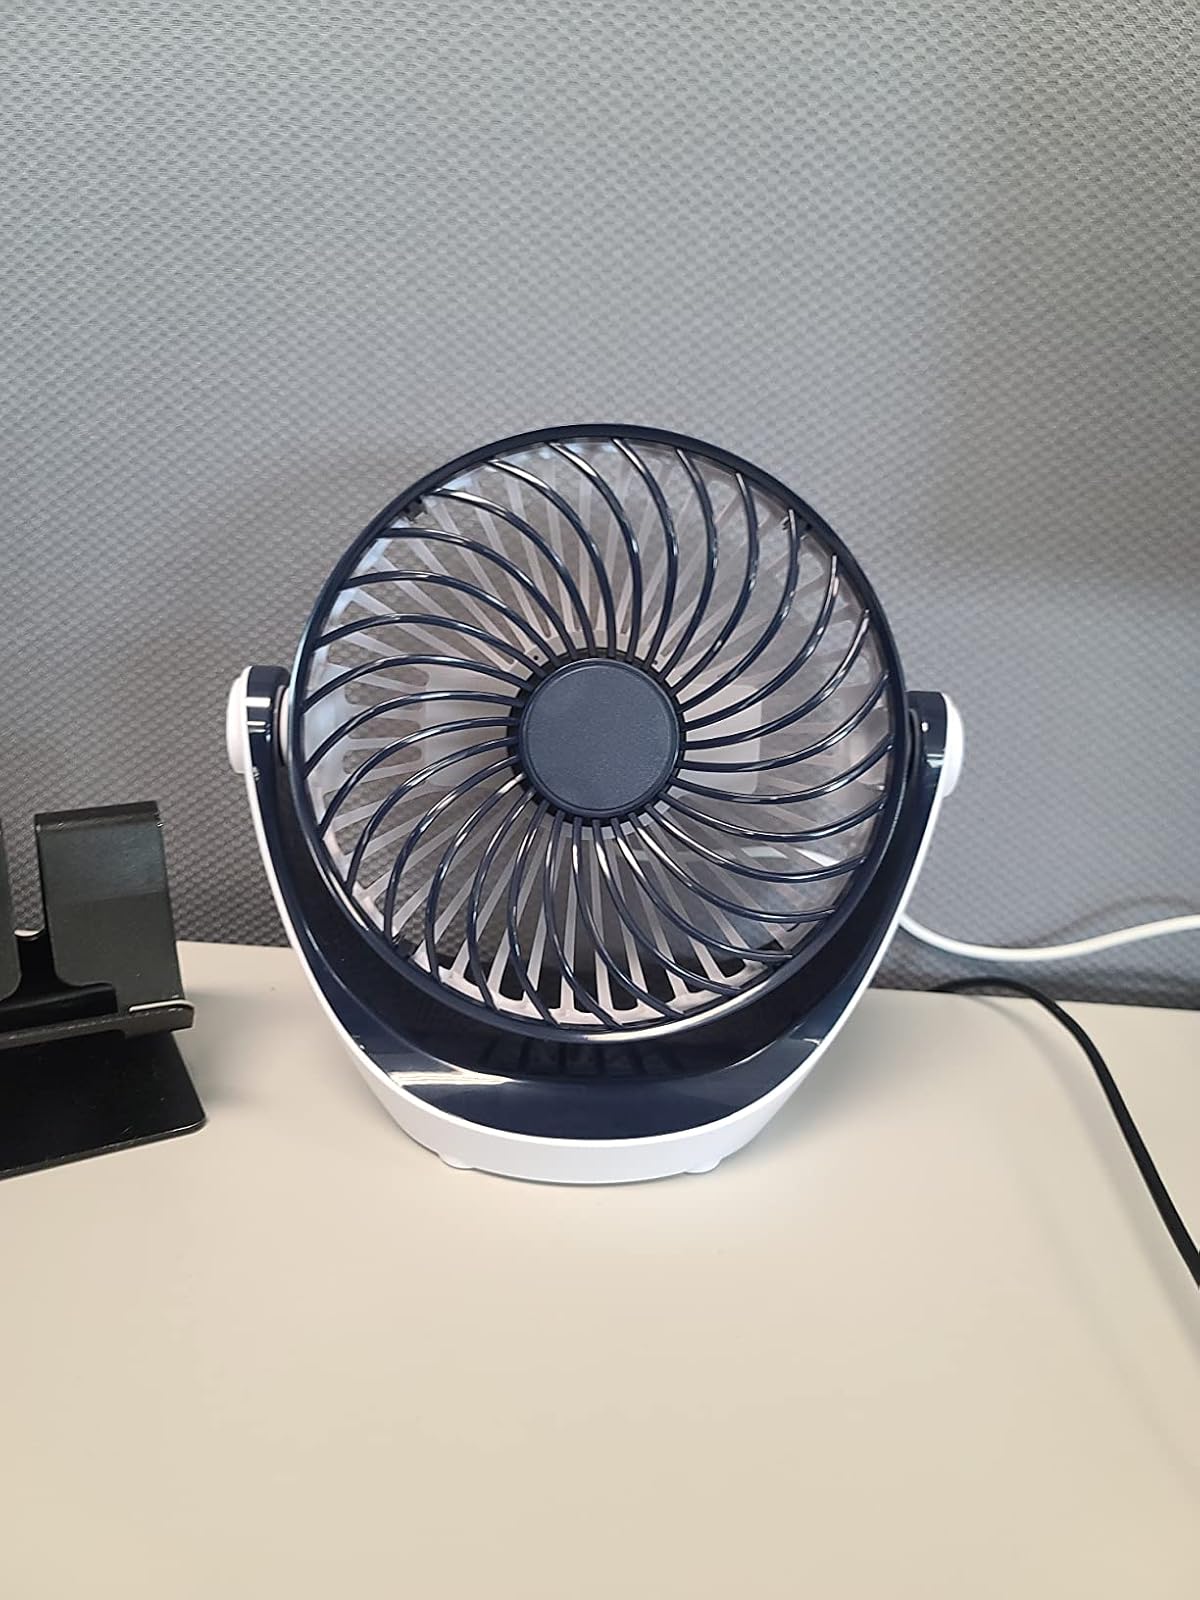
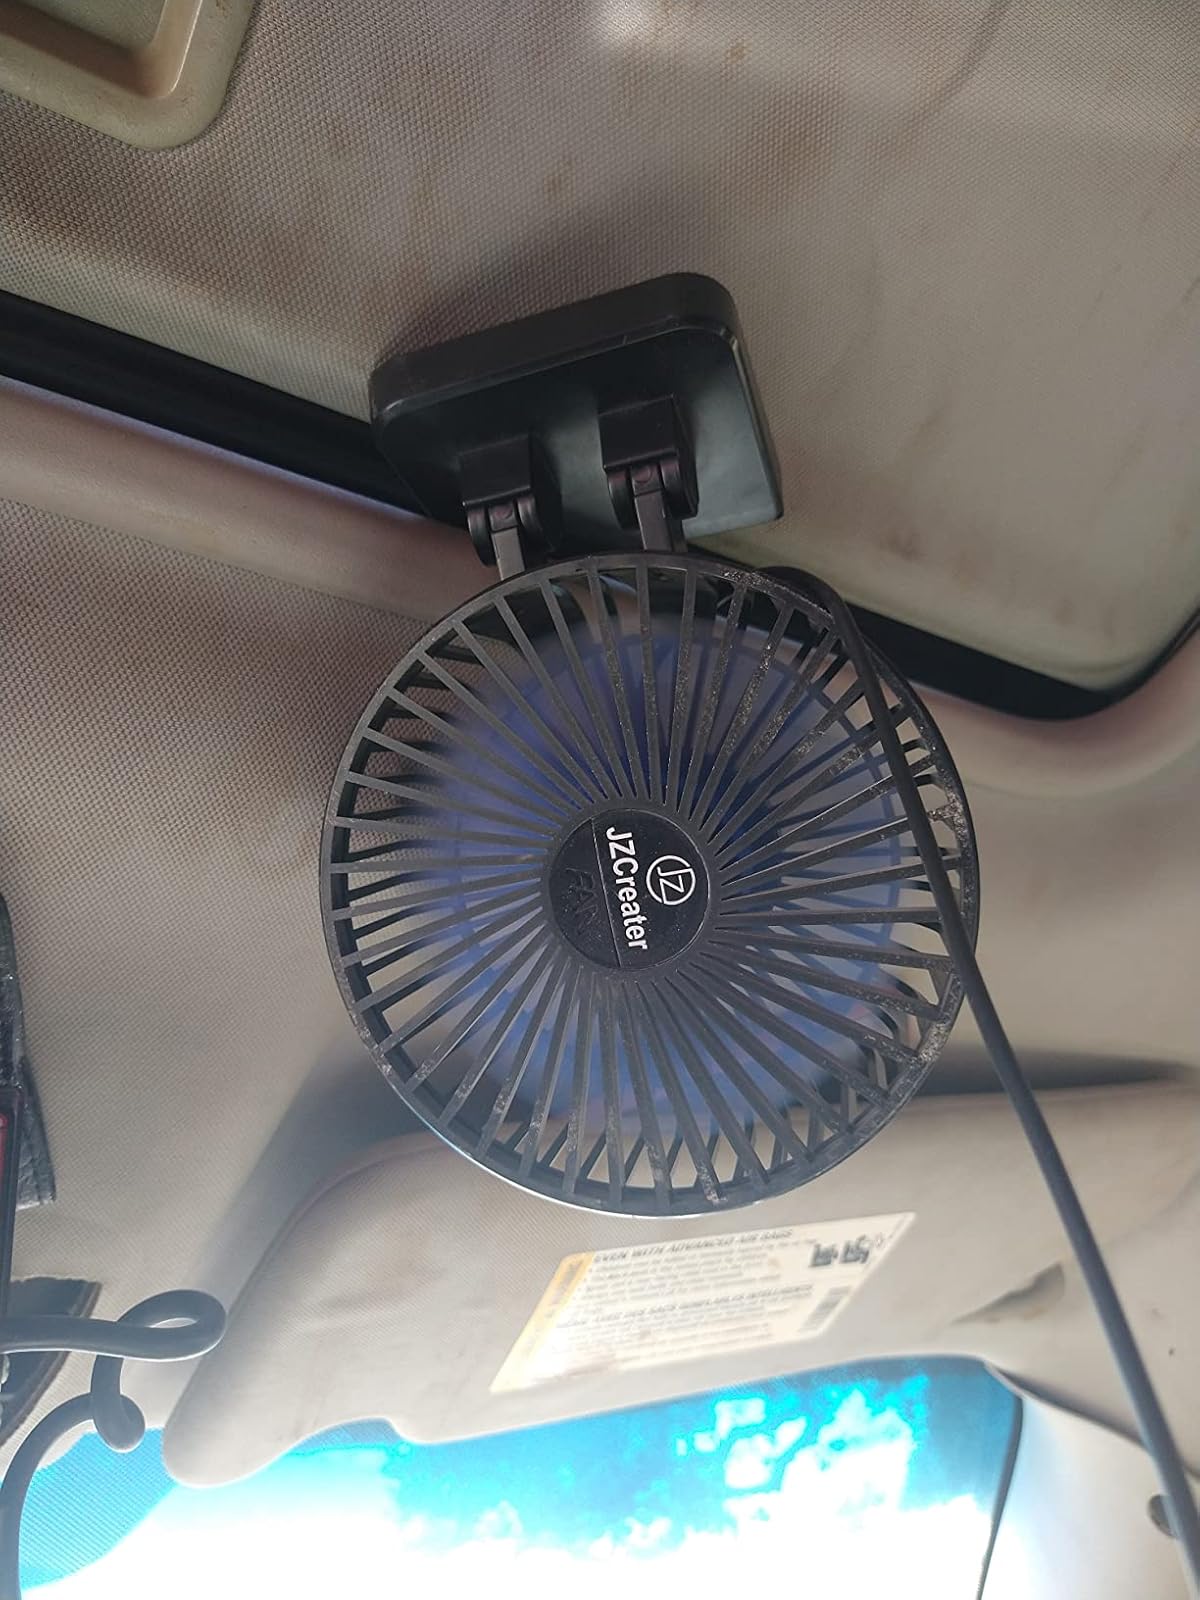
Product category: fan
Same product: no